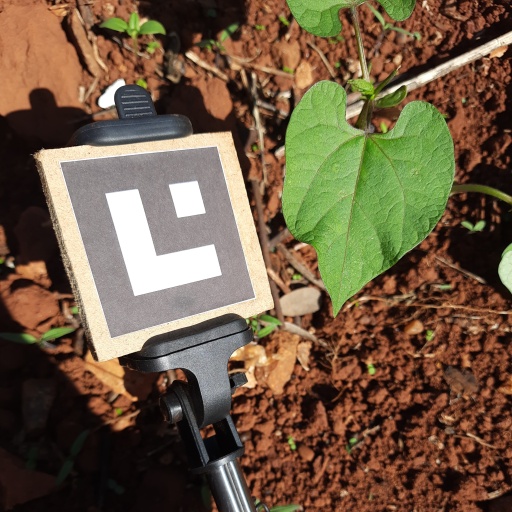
Observations: wavy surface, no eating holes, under sunlight